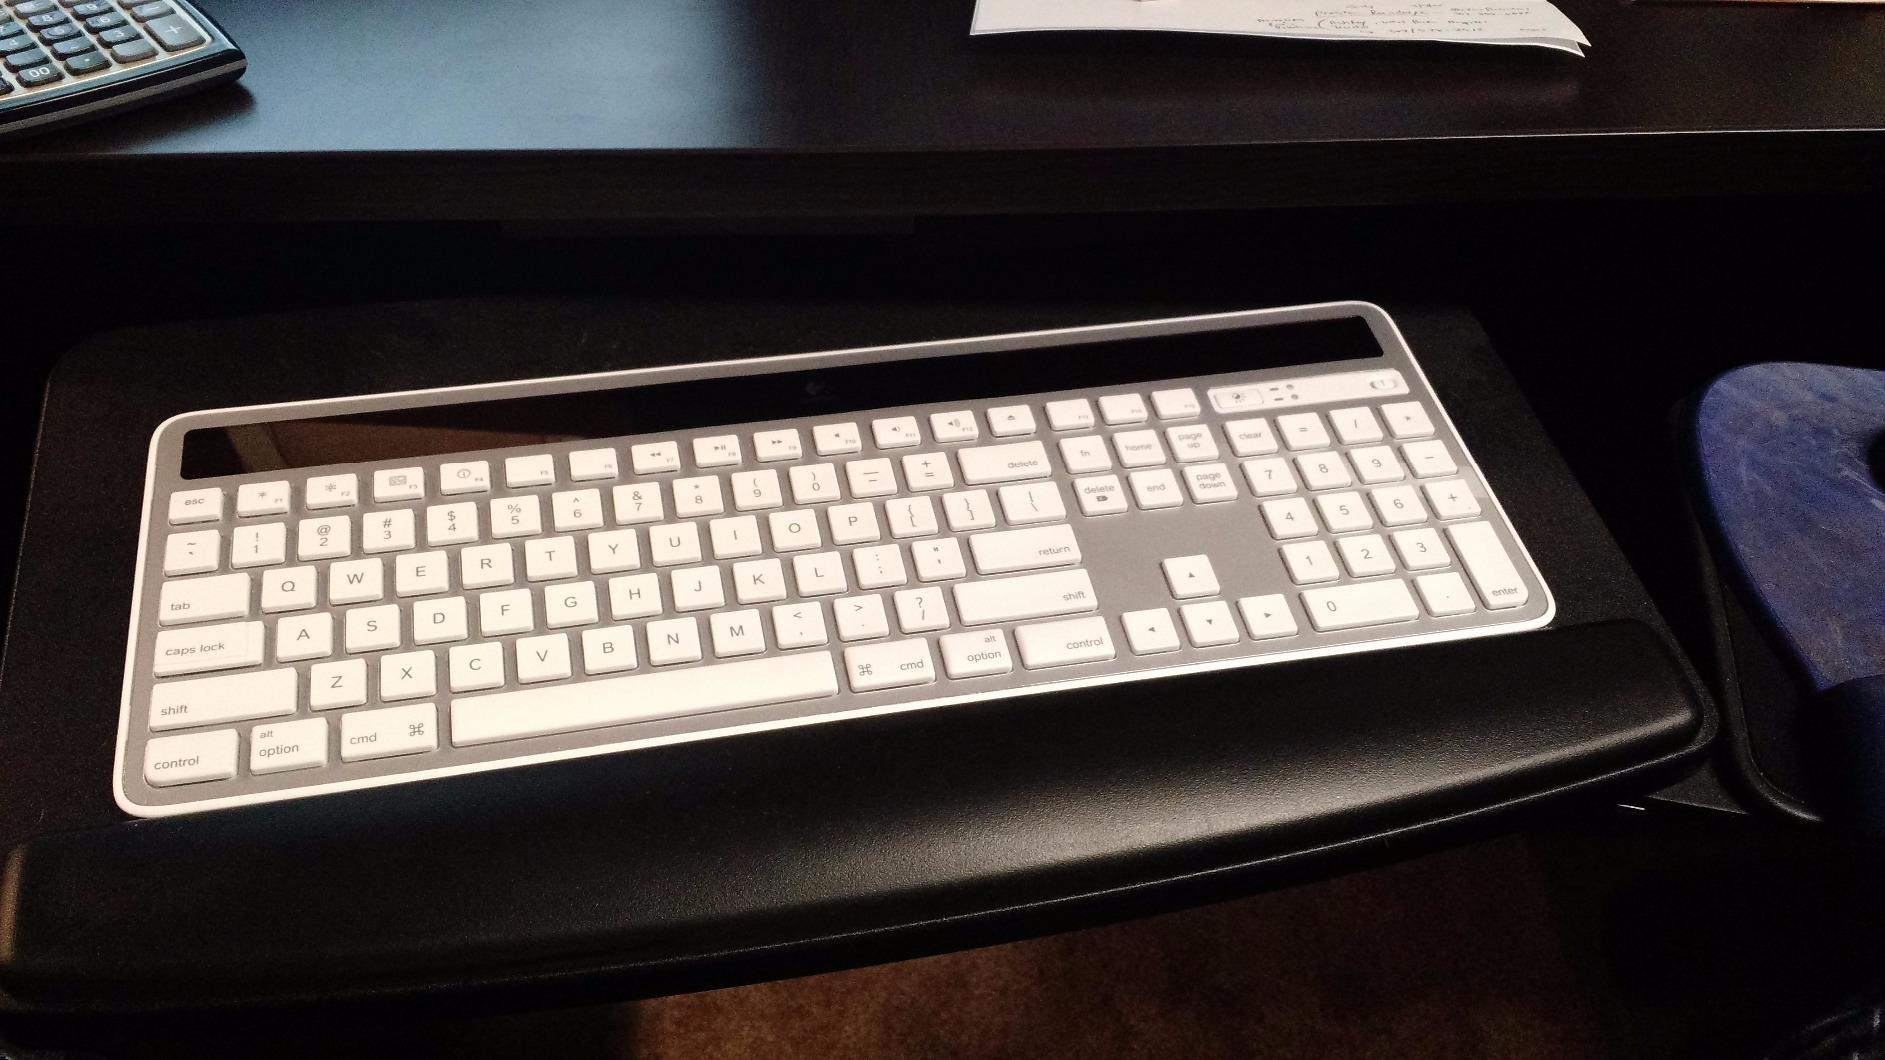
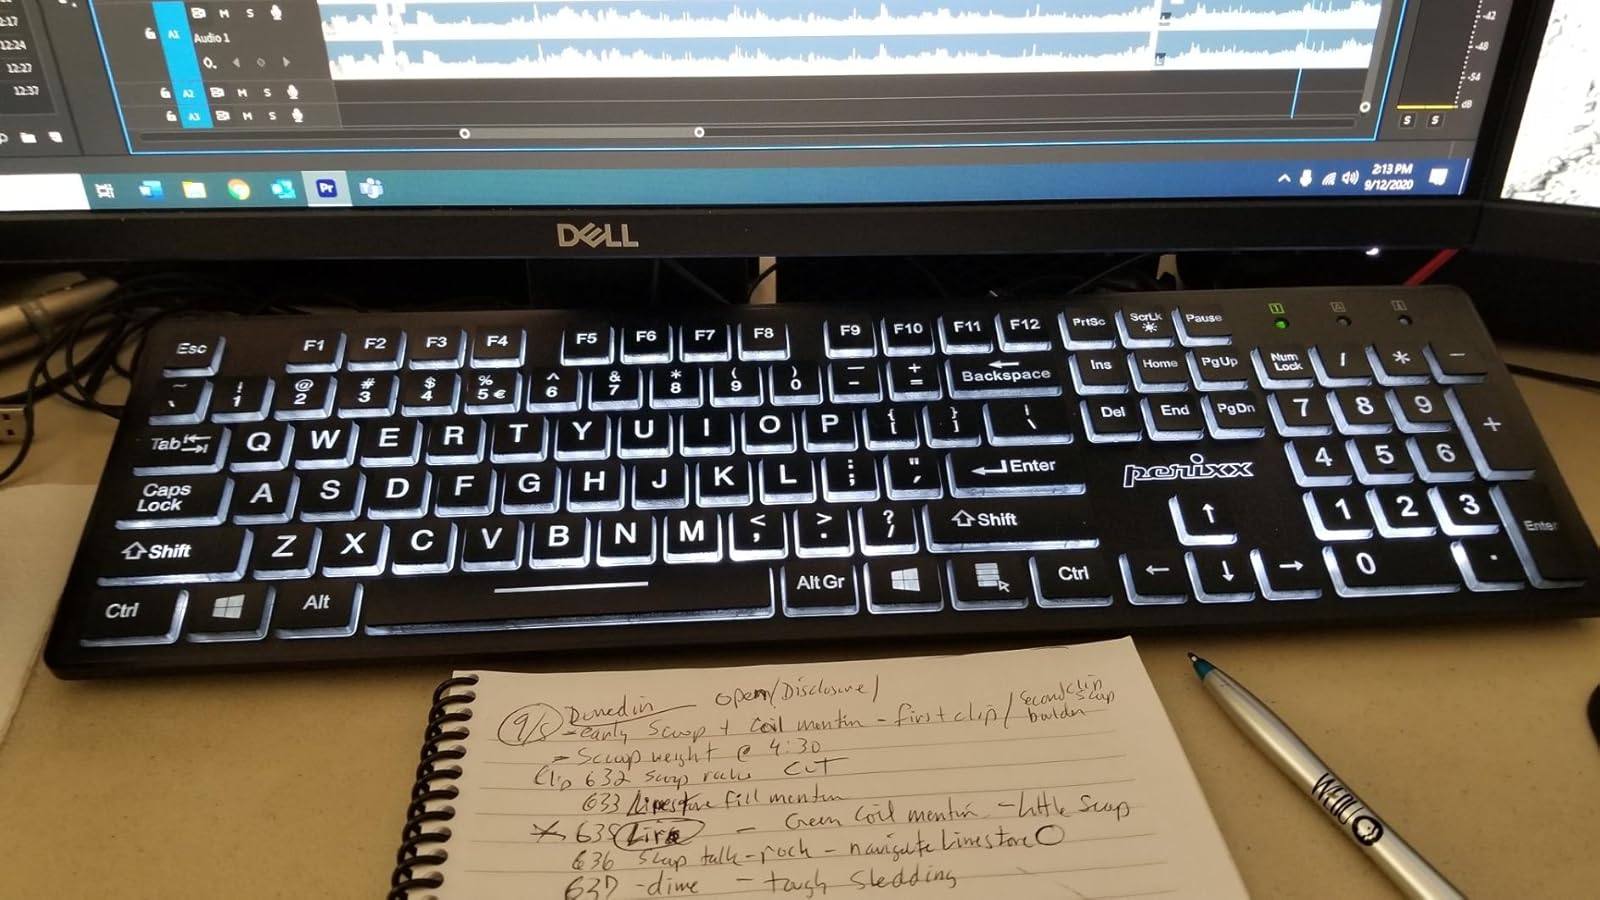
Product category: keyboard
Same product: no